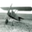
Label: airplane